A Midsummer's Fantasia

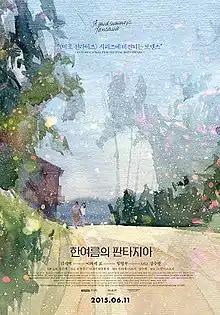
Theatrical poster

A Midsummer's Fantasia is a 2014 Korea-Japan co-production film commissioned by the Nara International Film Festival (NIFF). Written and directed by Jang Kun-jae, the film was co-produced with world-renowned filmmaker Naomi Kawase. It made its debut as the opening film of the 5th Nara International Film Festival in September 2014.